Luis Felipe Gutiérrez

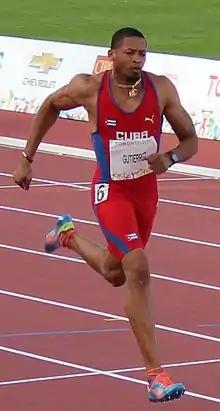
Gutiérrez at the 2015 Parapan American Games

Luis Felipe Gutiérrez Rivero (born 9 January 1988) is a visually impaired Paralympic athlete from Cuba. He competes in T13 sprint and F13 jumping events. He won a bronze medal in the 100 m T13 and finished fifth in the 200 m T13 event at the 2008 Summer Paralympics. At the next Paralympics he won a gold medal in the long jump F13 and a silver in the 100 m T13. He also won four gold and one silver medals at the Parapan American Games in 2011 and 2015.